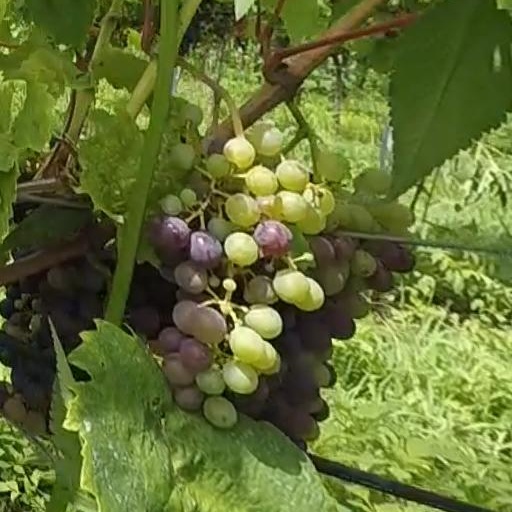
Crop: grape